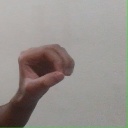
अक्षर: औ